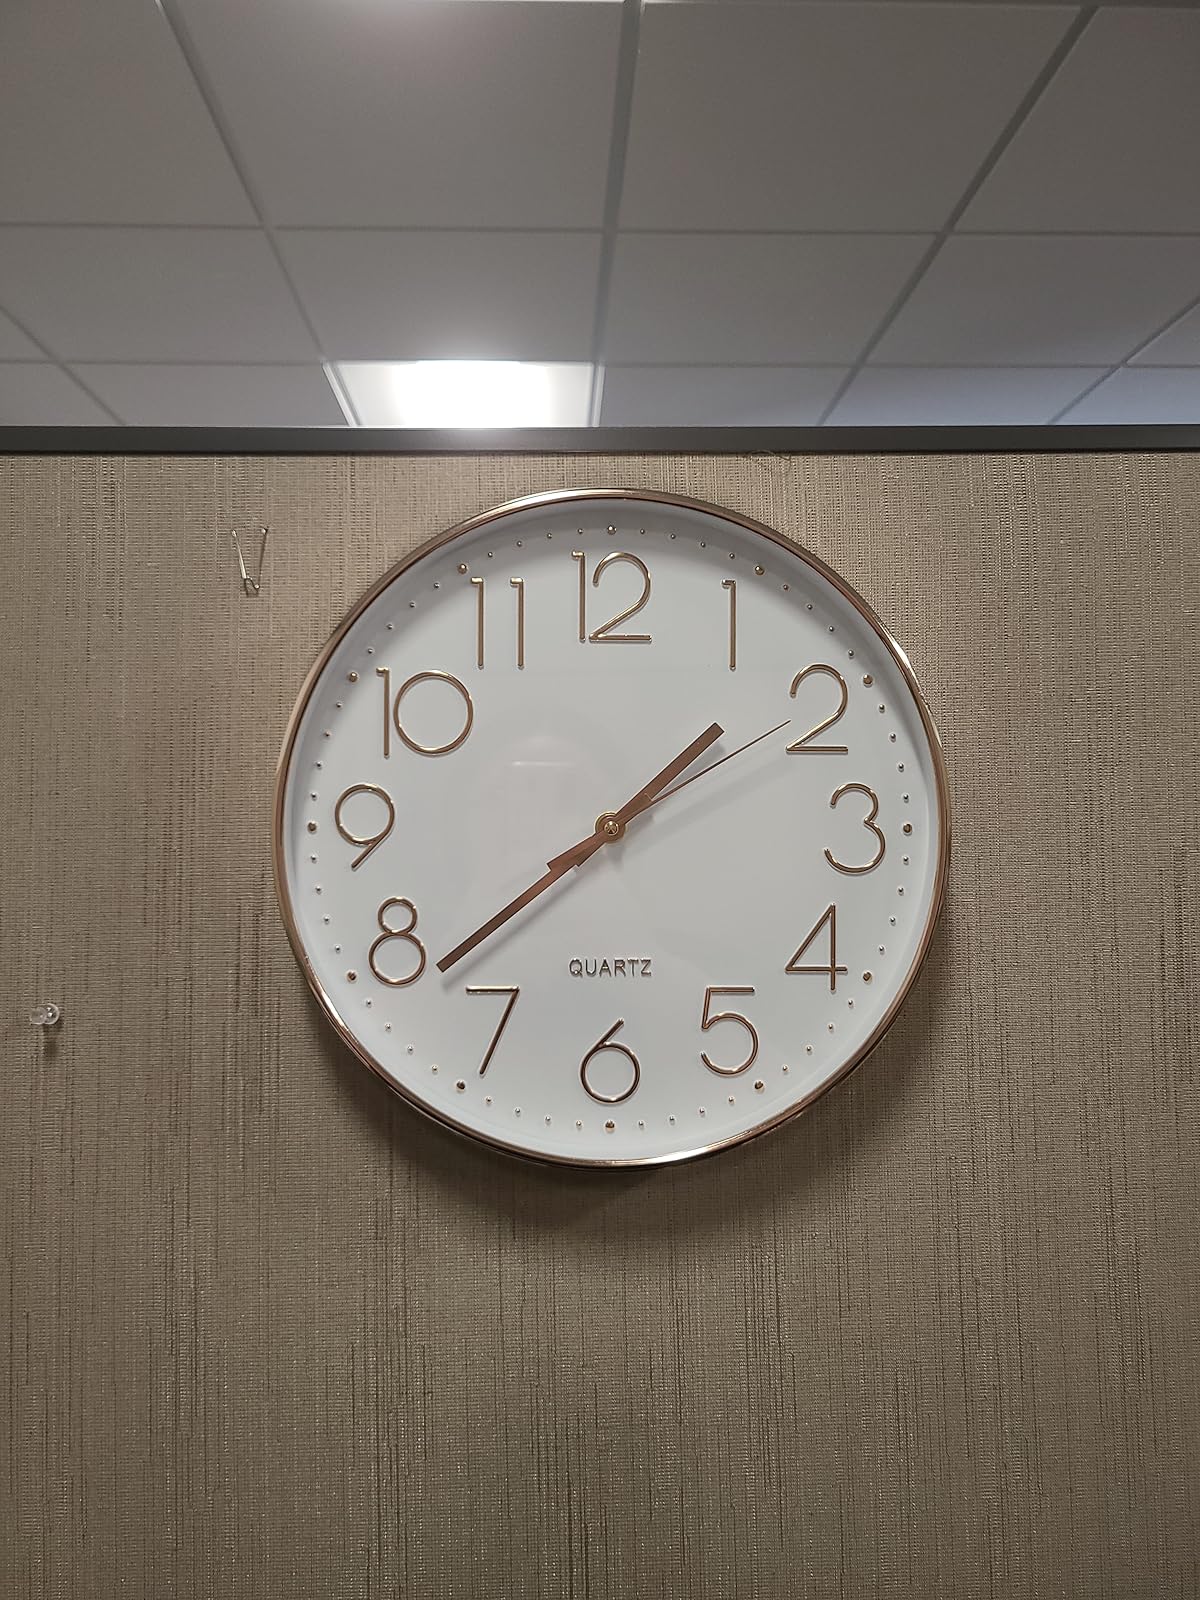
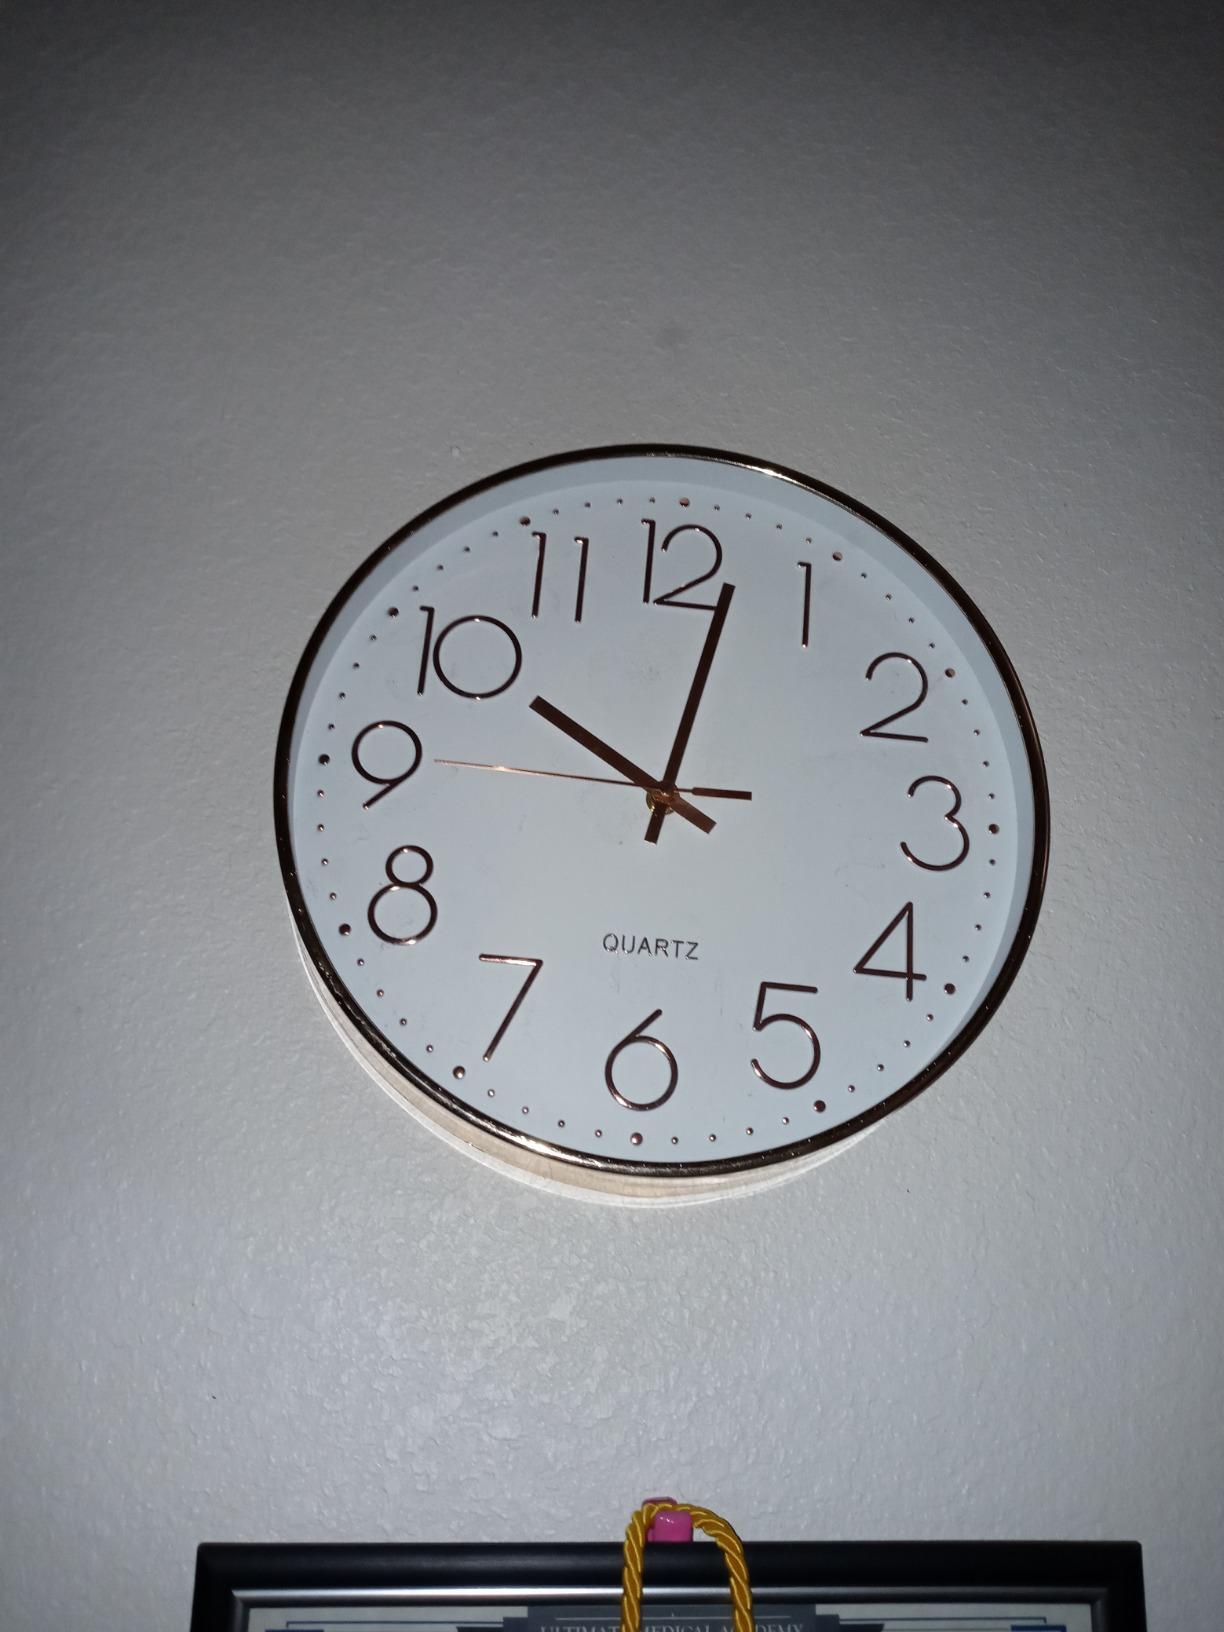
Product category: clock
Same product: yes